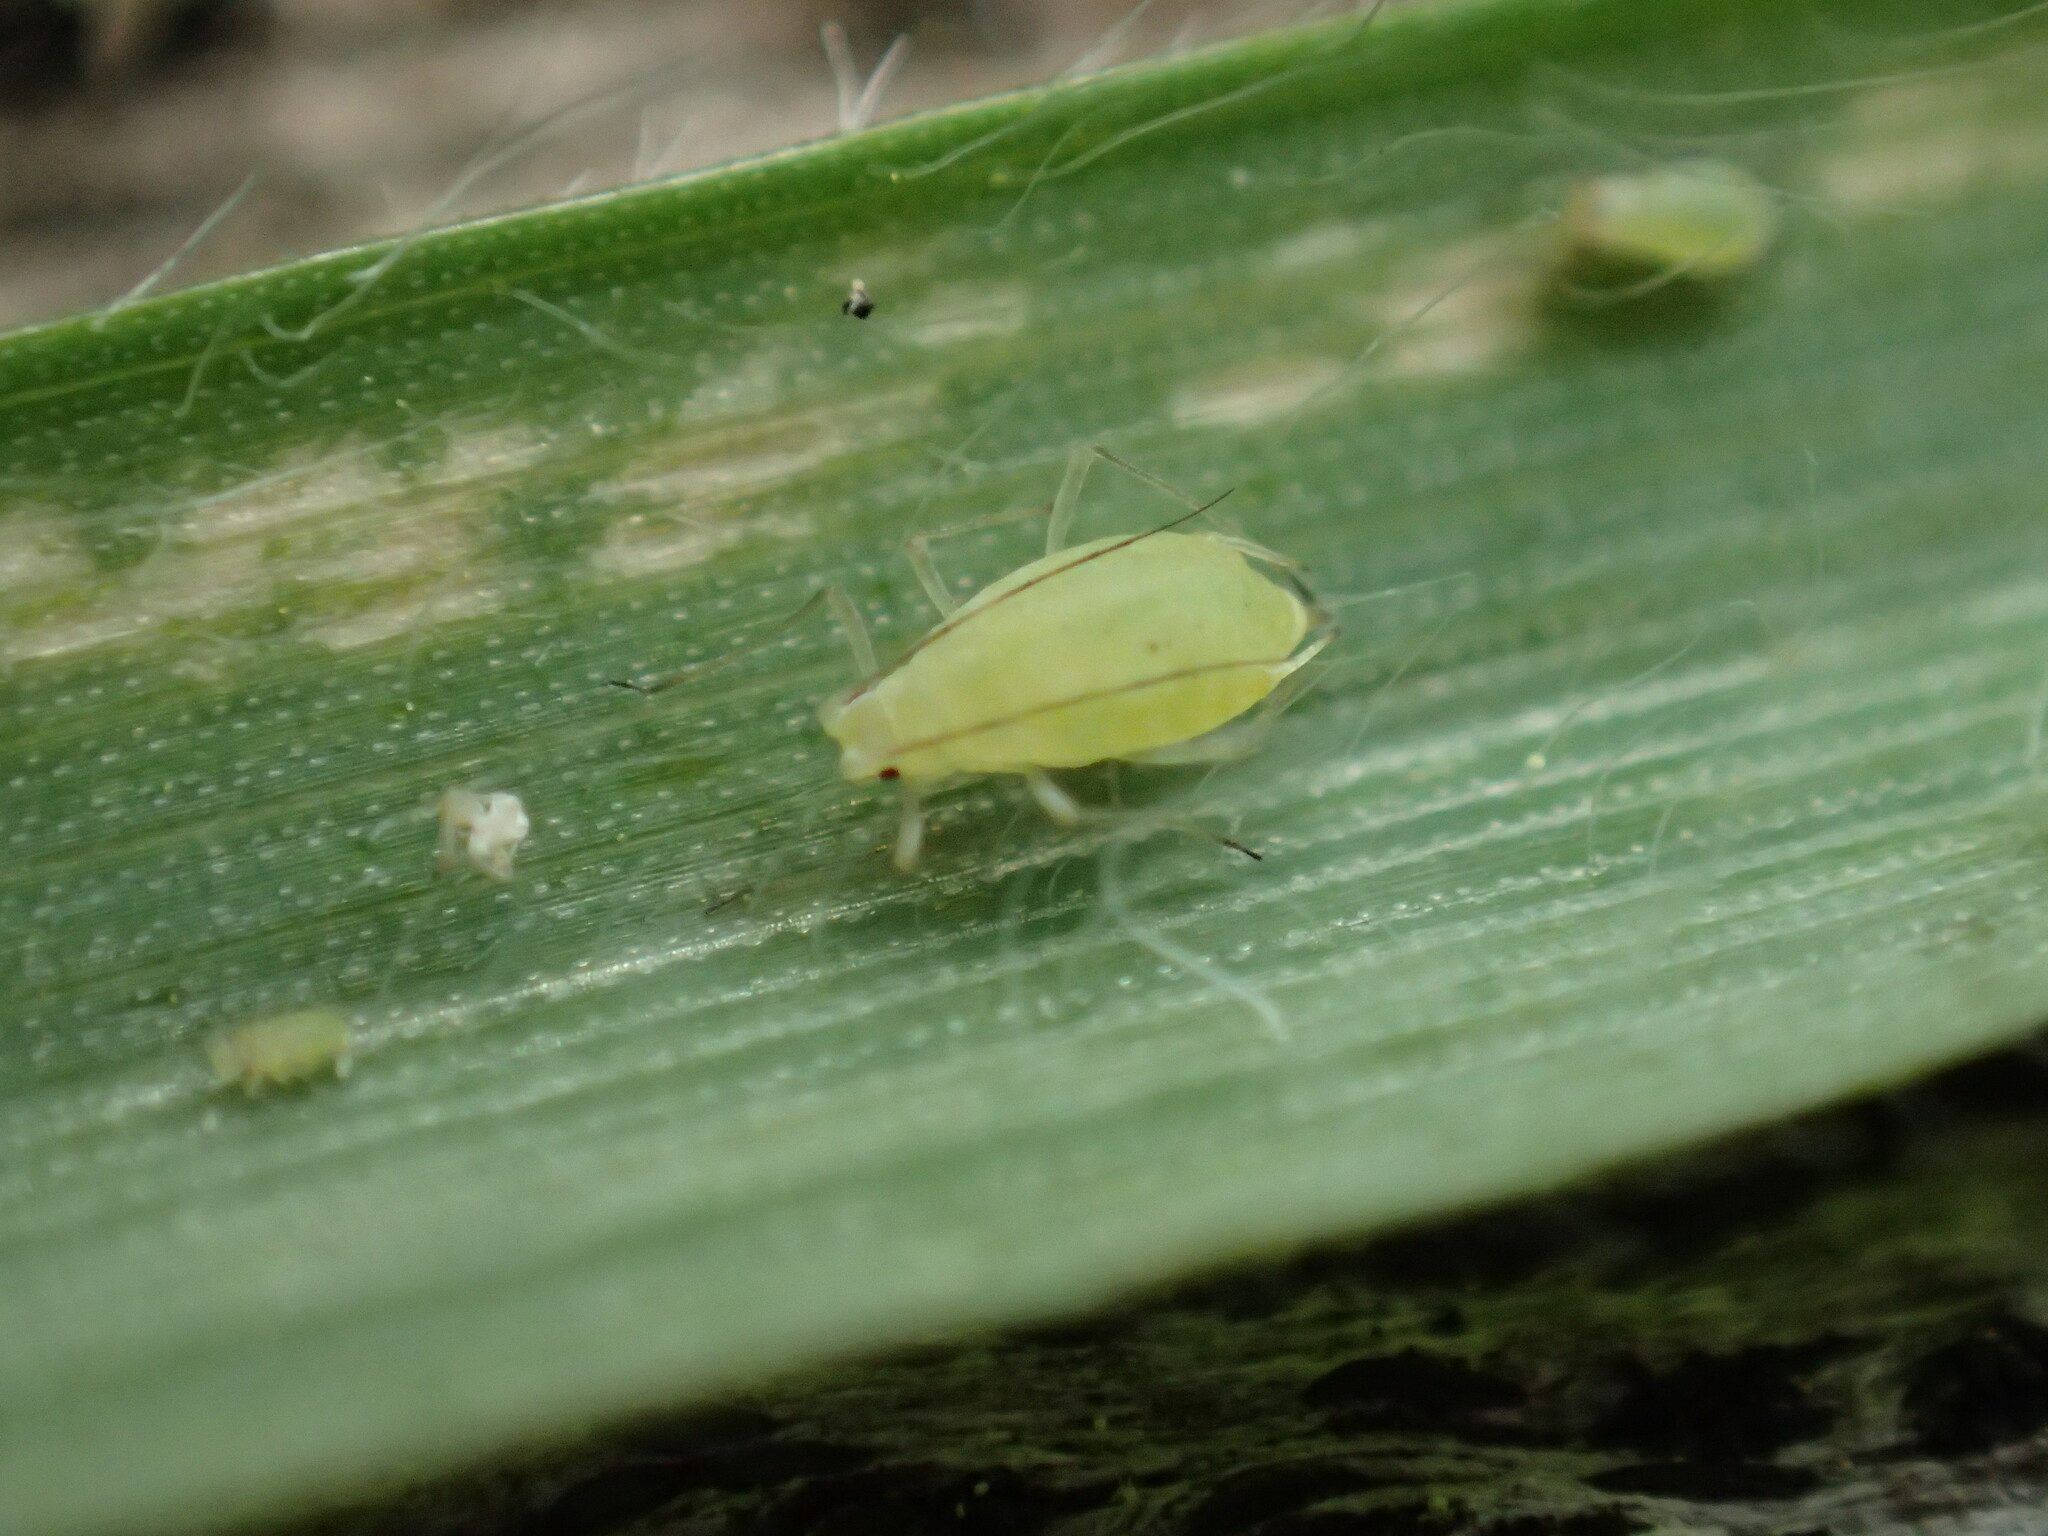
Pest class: cereal_grass_aphid